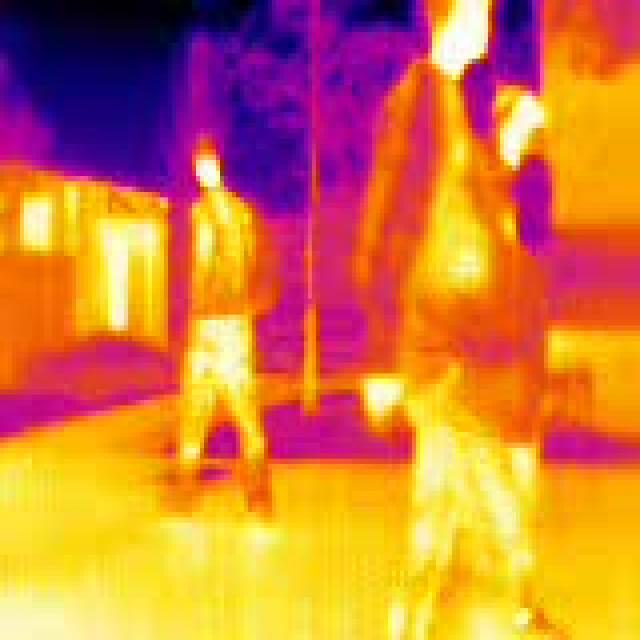
Detected objects:
label: person
label: person
label: person